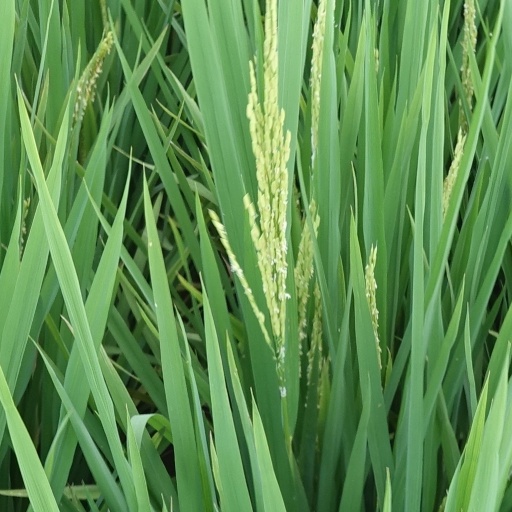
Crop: rice